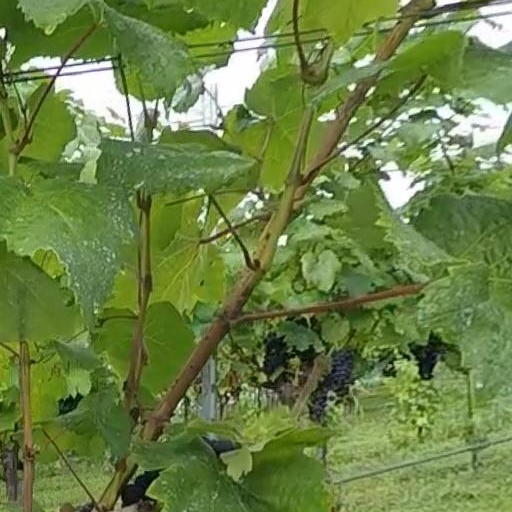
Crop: grape